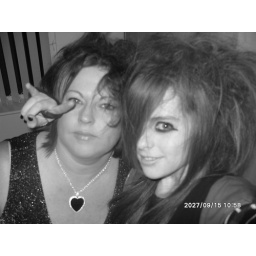
me n bullet girl in b and white 008